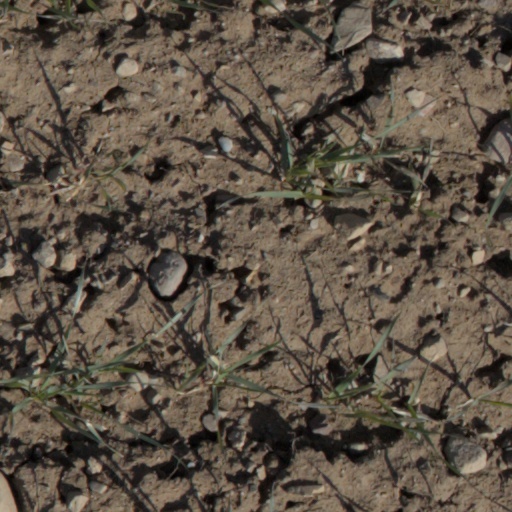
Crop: wheat